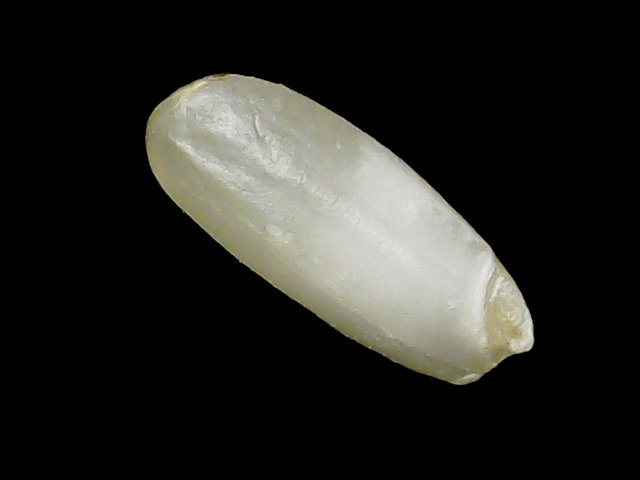
Rice variety: Binadhan24